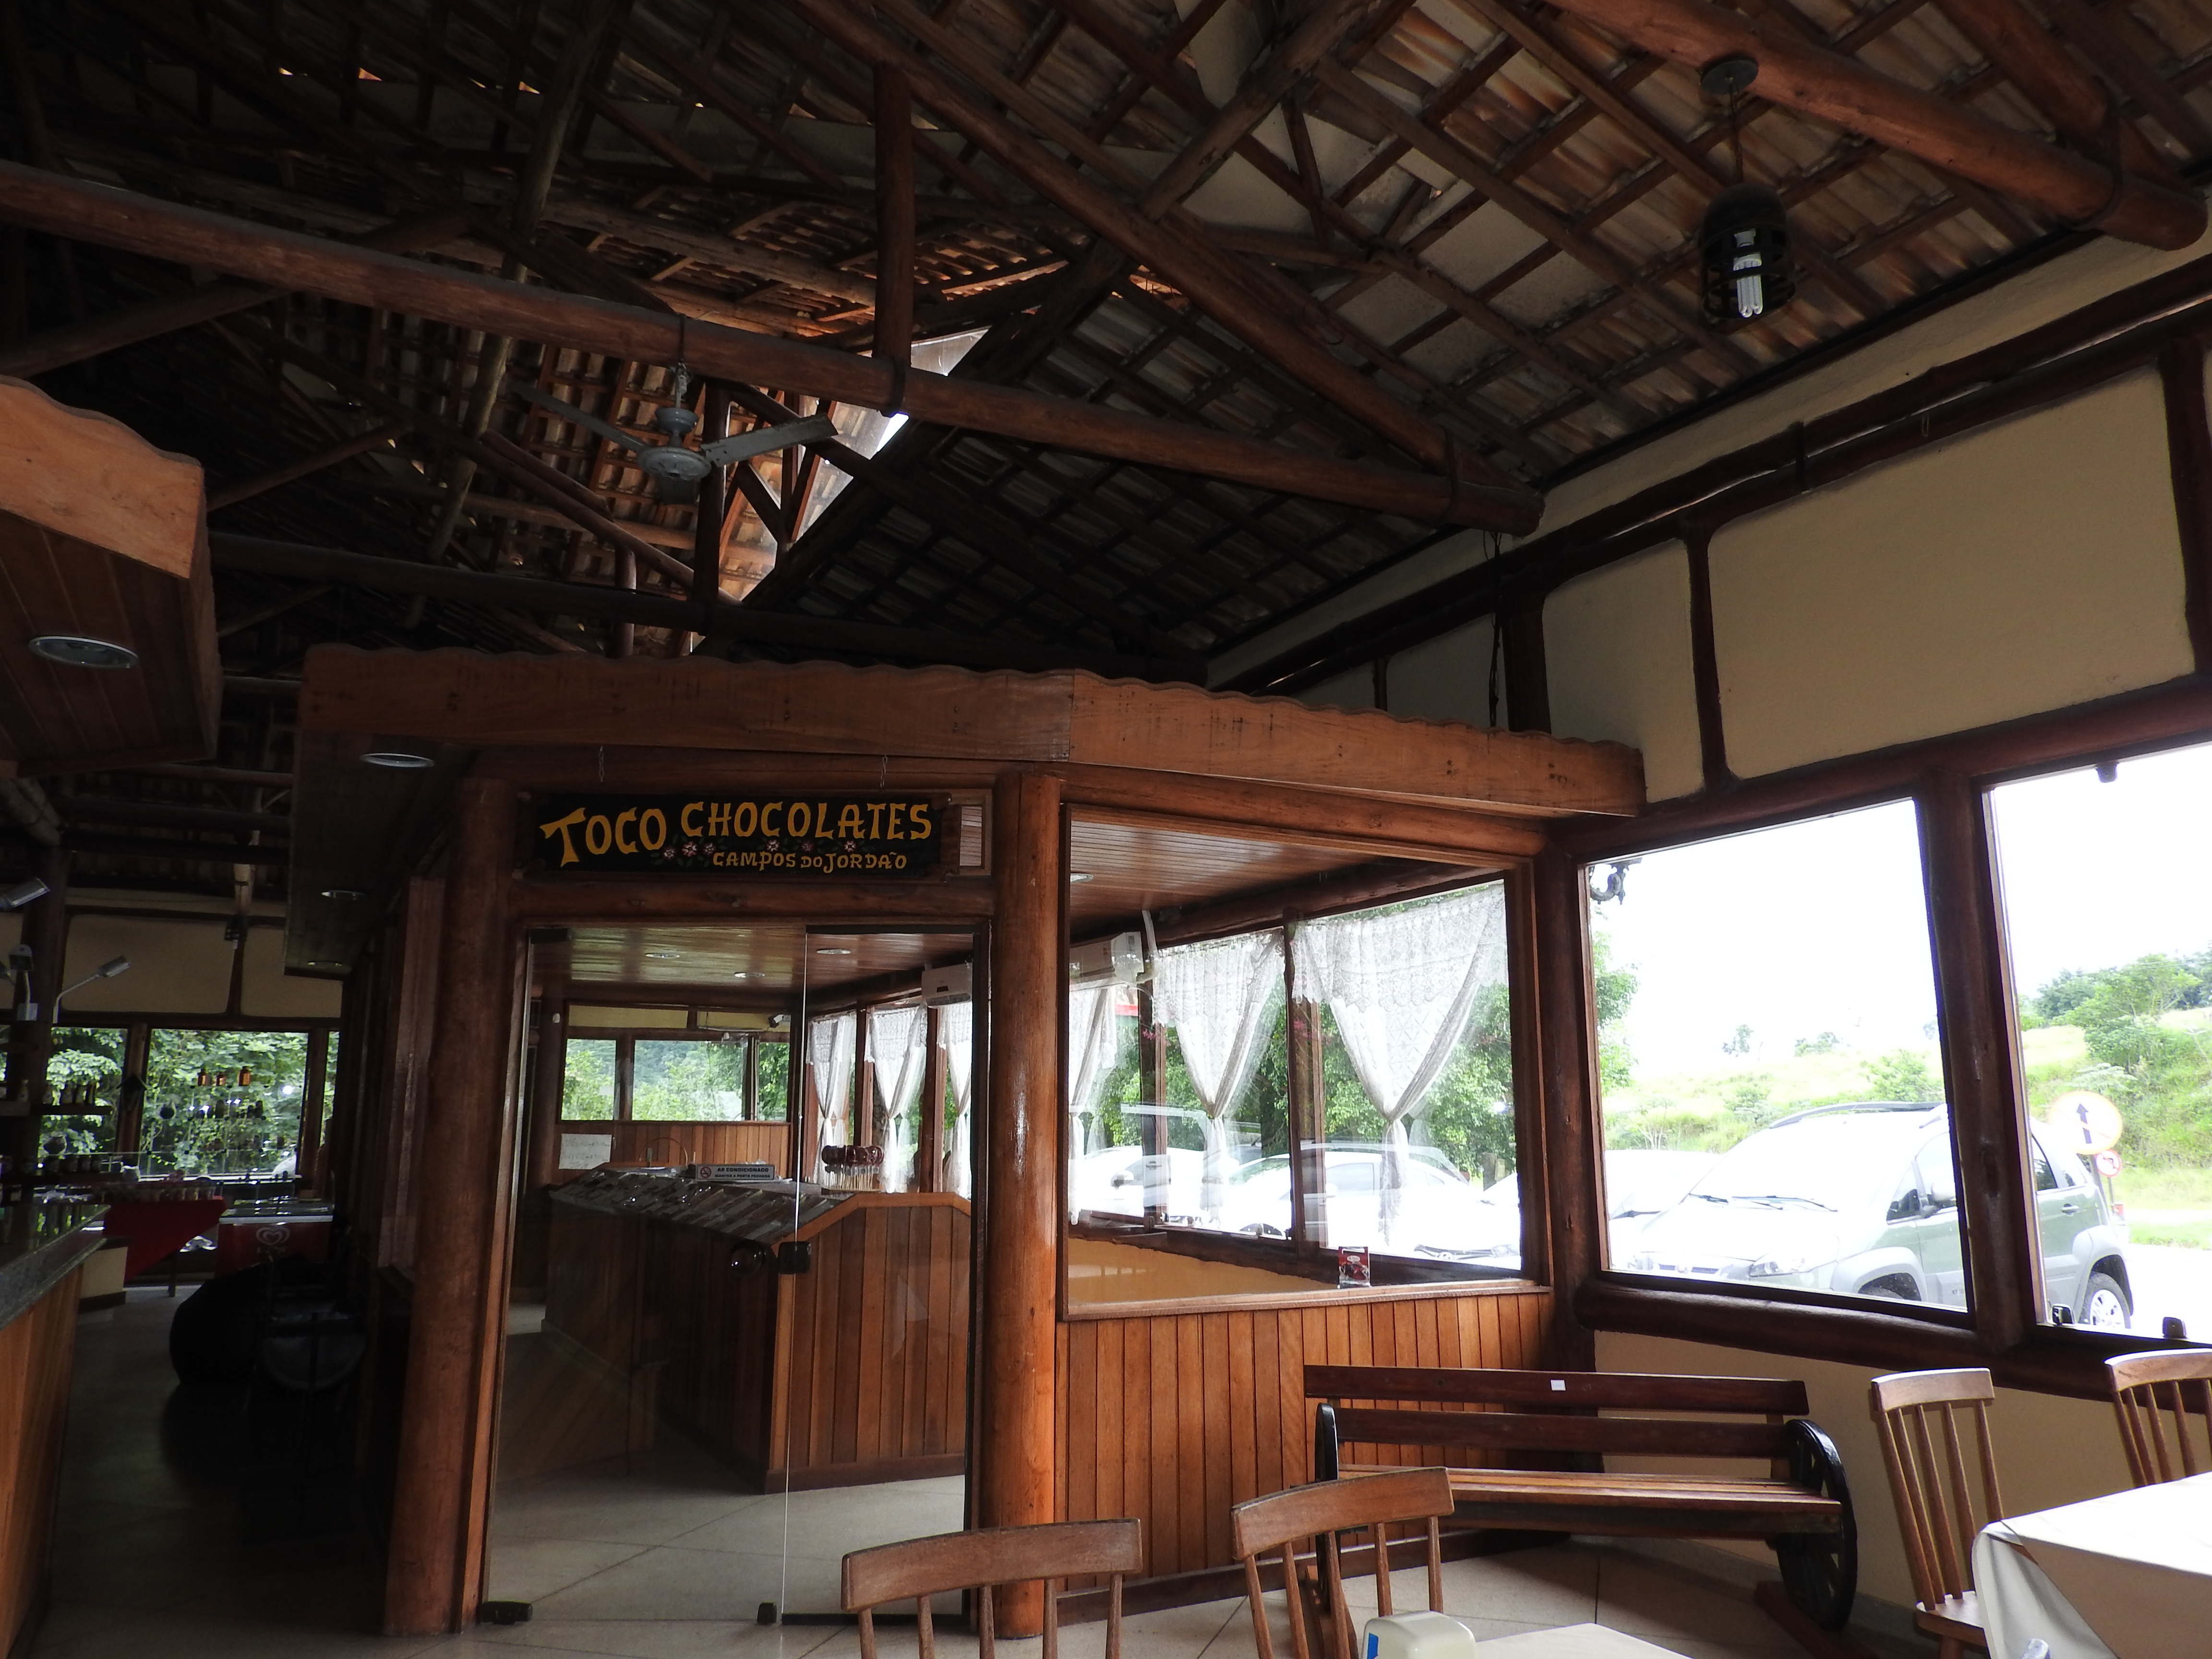
chocolates, building, room, beam, house, furniture